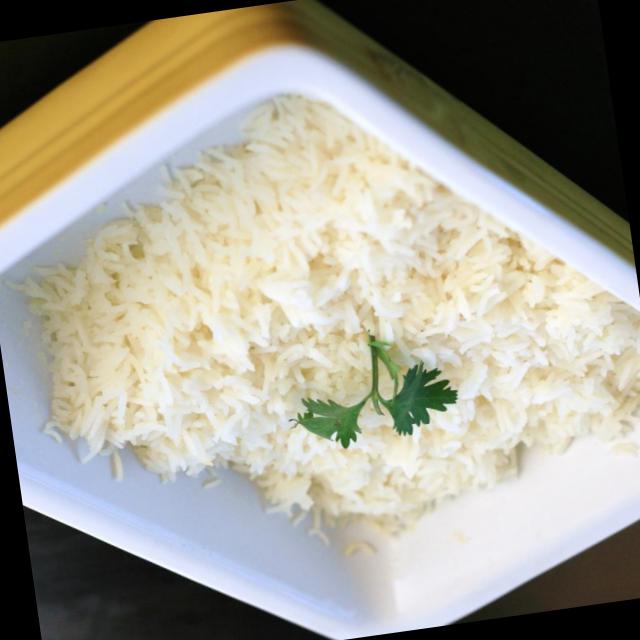
Dish: white_rice